Surbhi Jyoti

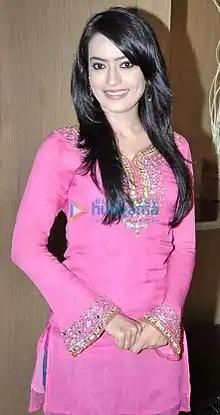
Jyoti at the press conference of "Qubool Hai" in 2012

At the end of 2012, Jyoti was cast in the television show "Qubool Hai", which was produced by 4 Lions Films and was telecasted on Zee TV. She played the role of Zoya Farooqui. For the portrayal of the character, she won the award for GR8! Performer of the Year—Female at the Indian Television Academy Awards and Best Début Actress at the Zee Gold Awards 2013. She also won the Best Jodi Award with Karan Singh Grover. In 2014, Qubool Hai underwent a reboot, in which she played a double role of Sanam and Seher.